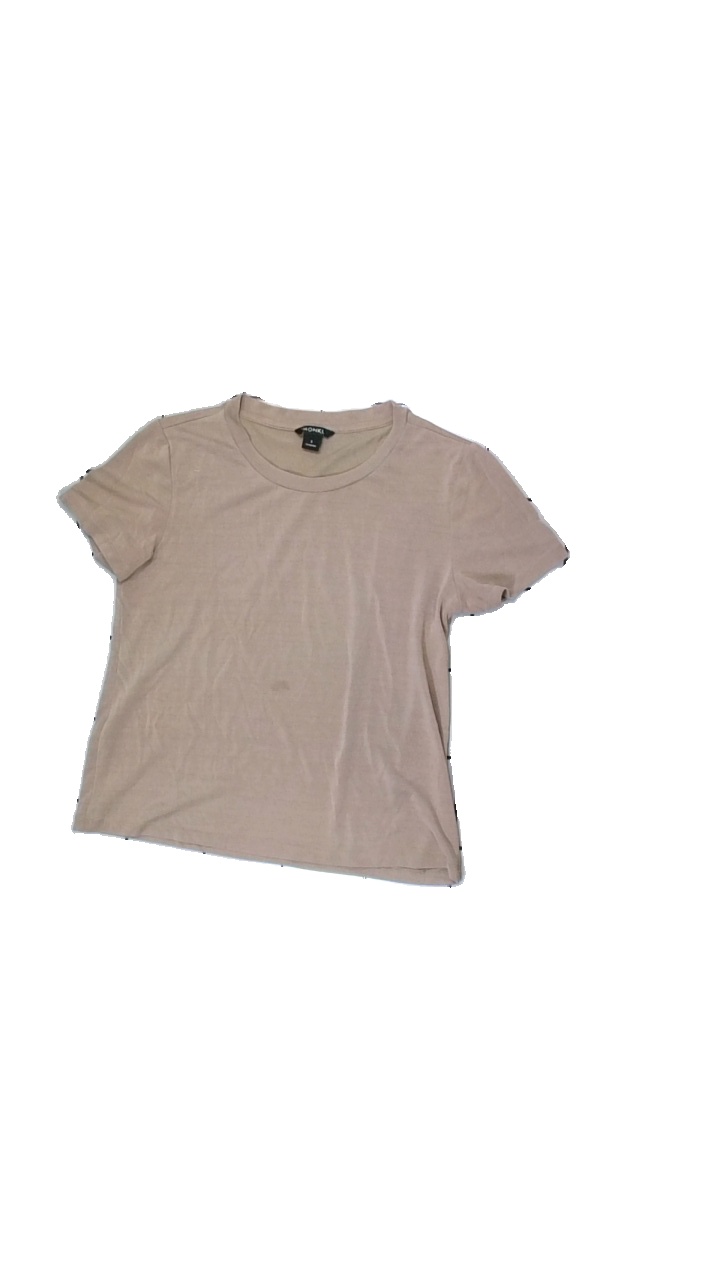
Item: Top (Ladies)
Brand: Monki
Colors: Beige
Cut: Cropped, C-collar, Regular
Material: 80% viscose 20% poly
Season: All
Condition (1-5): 2
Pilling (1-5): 4
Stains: Minor
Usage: Export
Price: <50